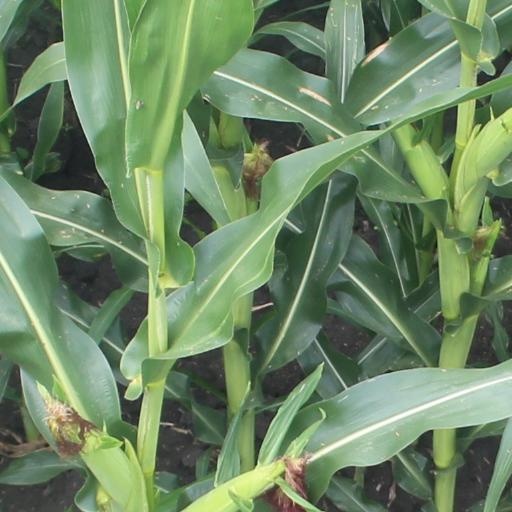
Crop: maize; corn